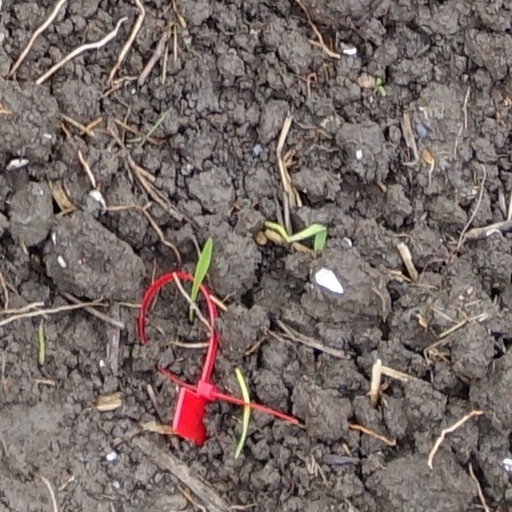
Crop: wheat